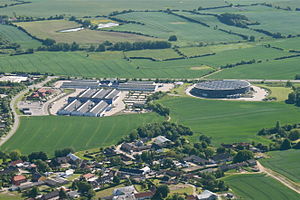
Sønderborg / Erhverv
Linak har hovedsæde på Als
Linak's hovedkontor ved Guderup på Als.
Sønderborg er en by og kommune i Sønderjylland med 27.841 indbyggere på begge sider af Alssund. Størstedelen af byen ligger på øen Als, der er forbundet med Sønderjylland af Kong Christian X's Bro og den nordligere Alssundbro. Den er Sønderjyllands største by og er vokset op omkring Sønderborg Slot, der blev anlagt lidt før år 1200. Arkæologiske udgravninger forskellige steder i byen viser middelalderens Sønderborg på Humletorvet.